Battle of Assaye

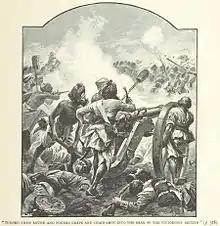
Maratha gunners re-man their cannons (illustration by Alfred Pearse)

The Maratha redeployment was swifter and more efficient than Wellesley had anticipated and he immediately reacted by extending his front to deny Pohlmann the opportunity to outflank him. A battalion of pickets and the 74th Highlanders, which formed the right of the first and second lines, were ordered to move obliquely to the right. This allowed the 78th to anchor the left flank and Madras infantry battalions (the 1/10th, 1/8th, 1/4th and 2/12th) to form the centre of the British line. Wellesley's intention was to force back the Marathas from their guns and then – operating by his left to avoid the heavily defended Assaye – throw them back on the Juah and complete their destruction with his cavalry.